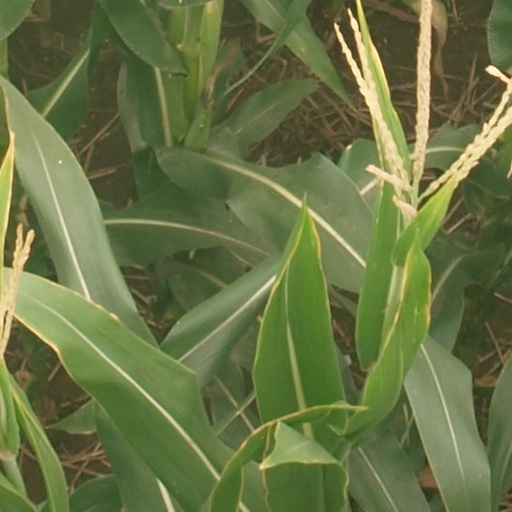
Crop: maize; corn